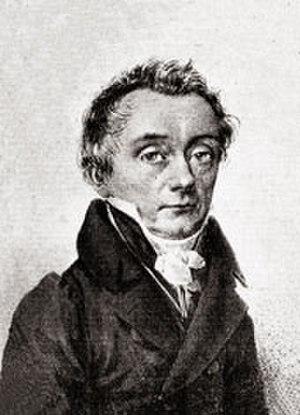
Le comte Gustav Ernst von Stackelberg, né le 5 juin 1766 à Reval et mort le 18 avril 1850 à Paris, est un diplomate de souche germano-balte au service de l'Empire de Russie dont il était le sujet.